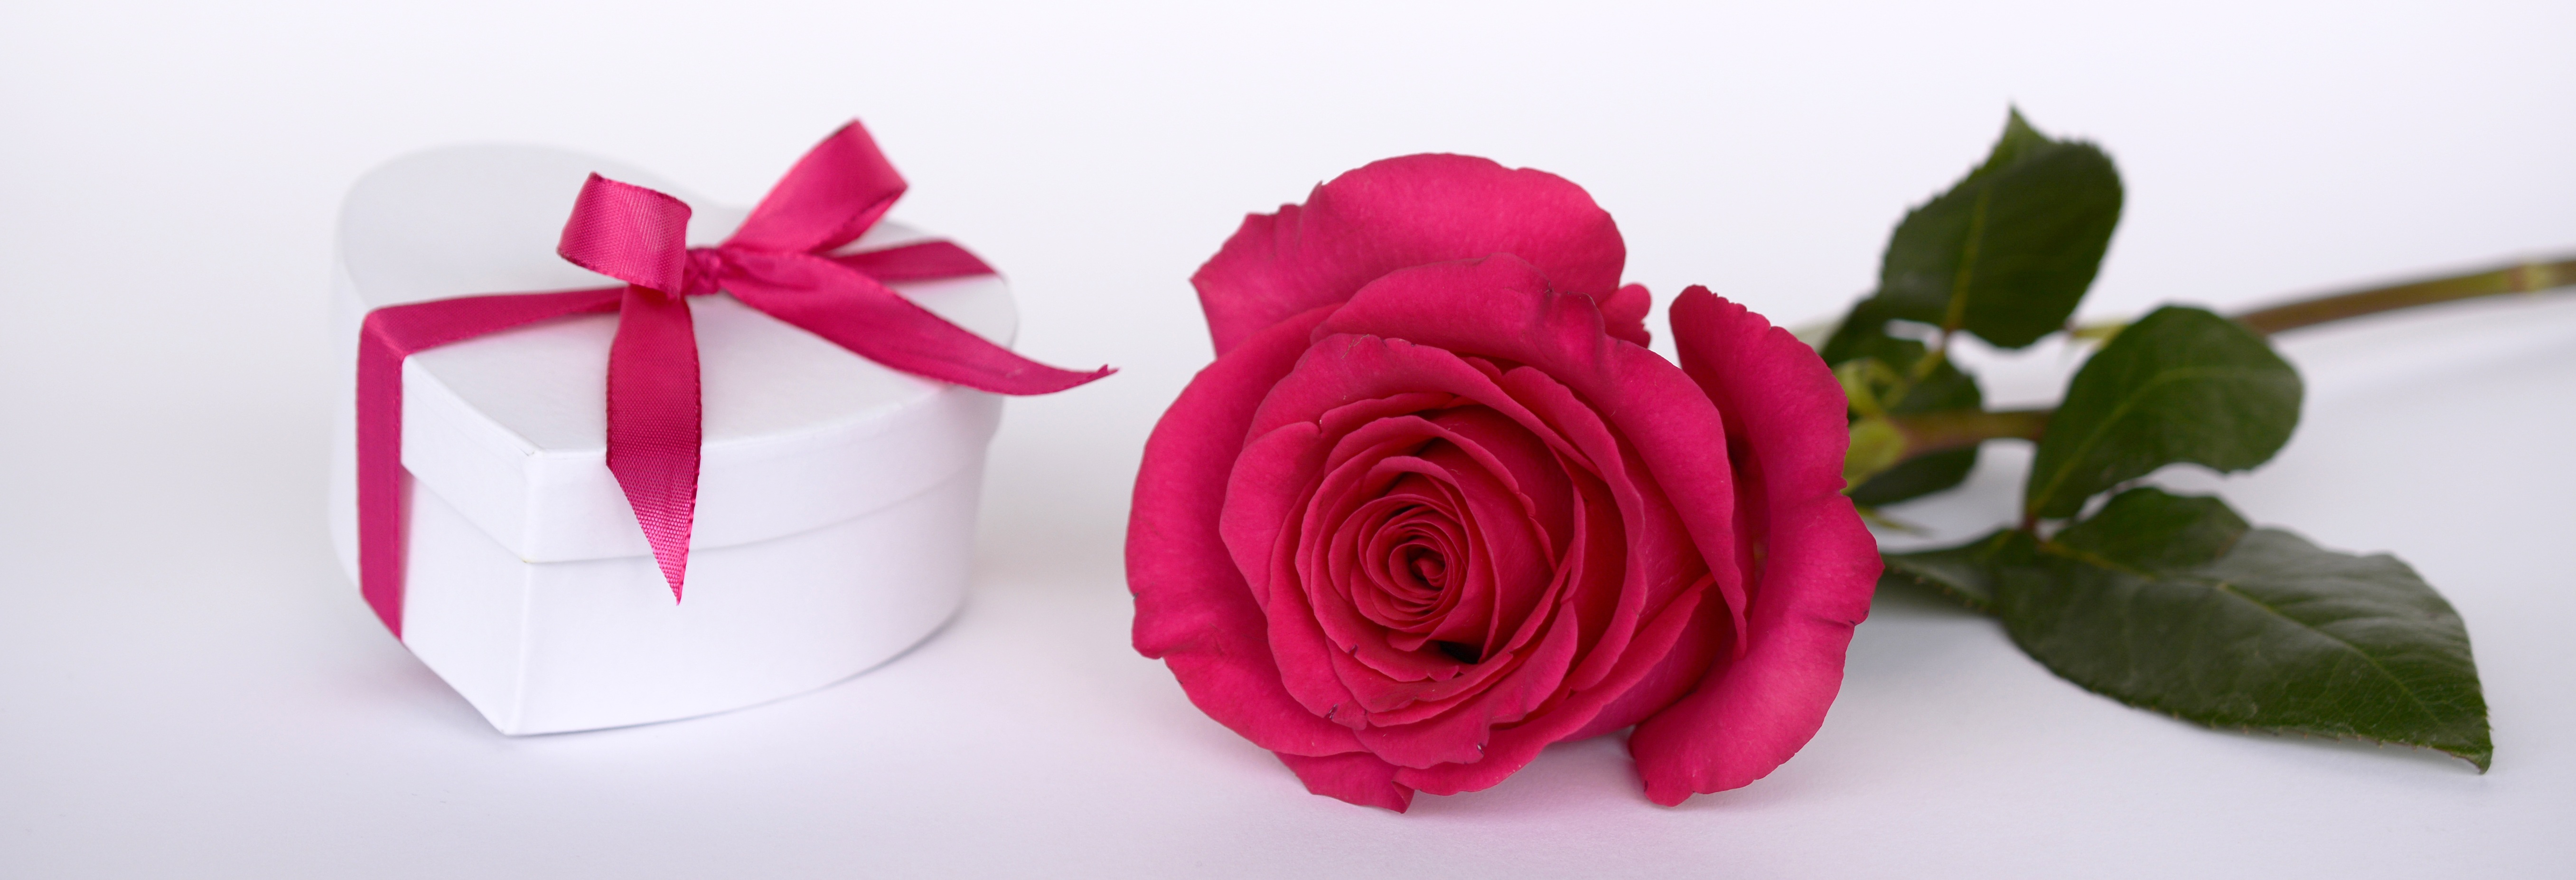
rose, heart, gift, loop, surprise, give, open, pink, pink rose, rosepink, rose flower, romance, love, blossom, bloom, flowers, valentine's day, wedding day, white, green, romantic, relationship, noble